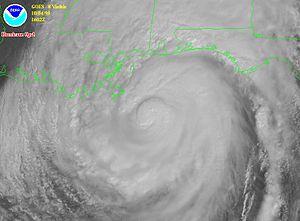
La Saison cyclonique 1995 dans l'océan Atlantique Nord commence officiellement le 1ᵉʳ juin 1995 et se finit le 30 novembre 1995. Ces dates conventionnelles délimitent la période durant laquelle il est le plus probable qu'un cyclone tropical se forme. L’ouragan Allison se forme le 2 juin, et respecte la convention. En revanche, l’ouragan Tanya est très proche de la moyenne climatologique, et se dissipe le 3 novembre. La saison est l’une des plus actives qu’ait connu l’Atlantique Nord. Avec 19 cyclones nommés, cela représente une honorable troisième place aux côtés de la saison cyclonique 1887, depuis la formation de la saison cyclonique 2005. Le nombre d’ouragans est tout particulièrement élevé, puisqu’il s’en forme 11, proche du record de l’époque, établi à 12 par la saison cyclonique 1969 dans l'océan Atlantique Nord.